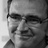
Emotion: happy